Eritrean Railway

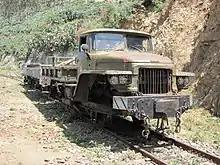
Railcar with Ural body

A number of Russian-built Orion light trucks have been converted to run on rail wheels. At present, they are being used in the railway's reconstruction.